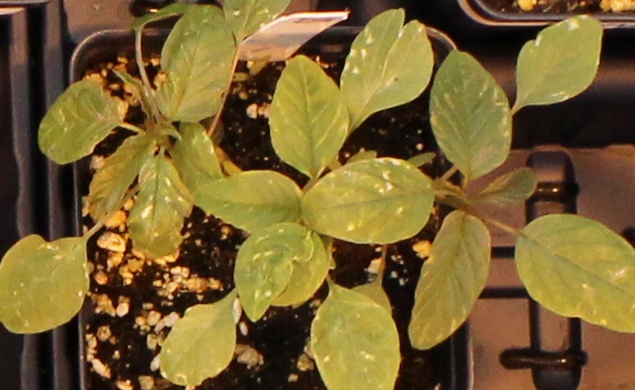
Label: Palmer Amaranth